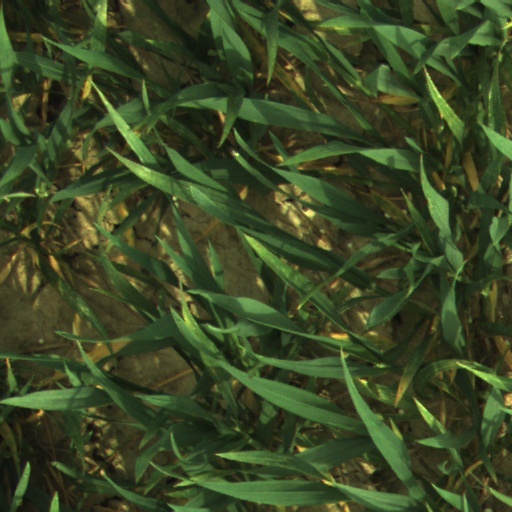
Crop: wheat